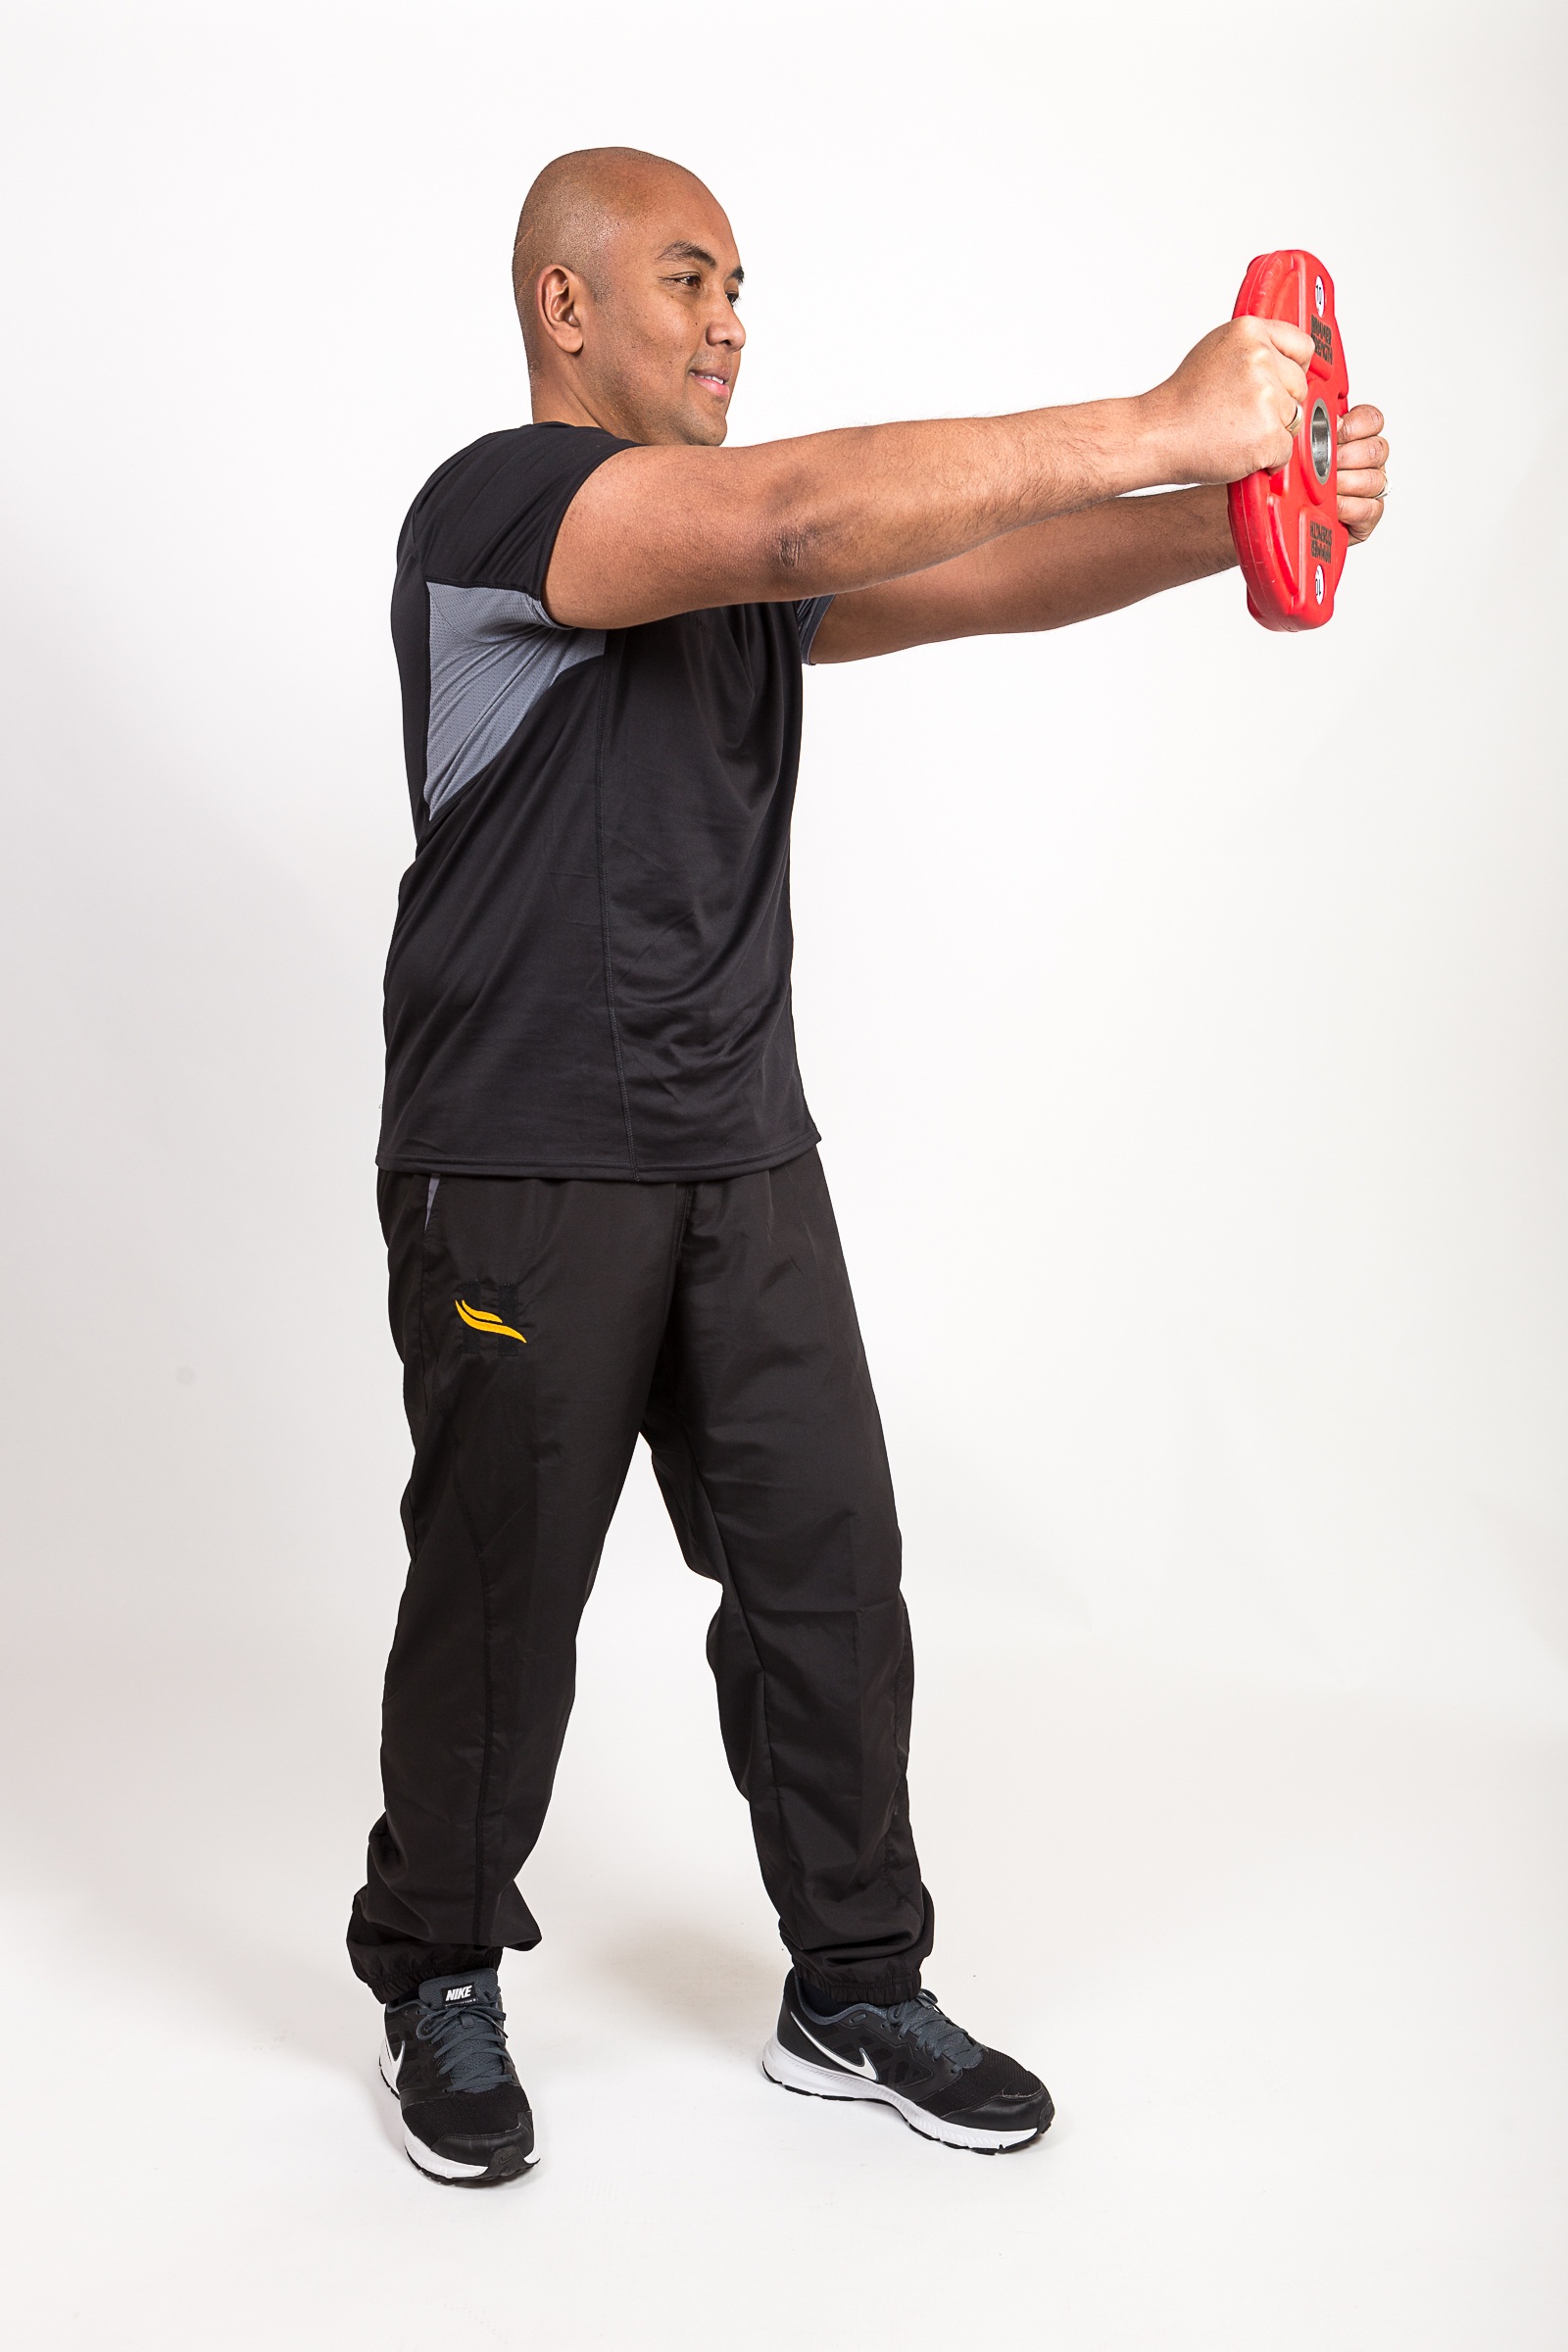
arm, fitness, trainer, muscle, coach, punch, personally